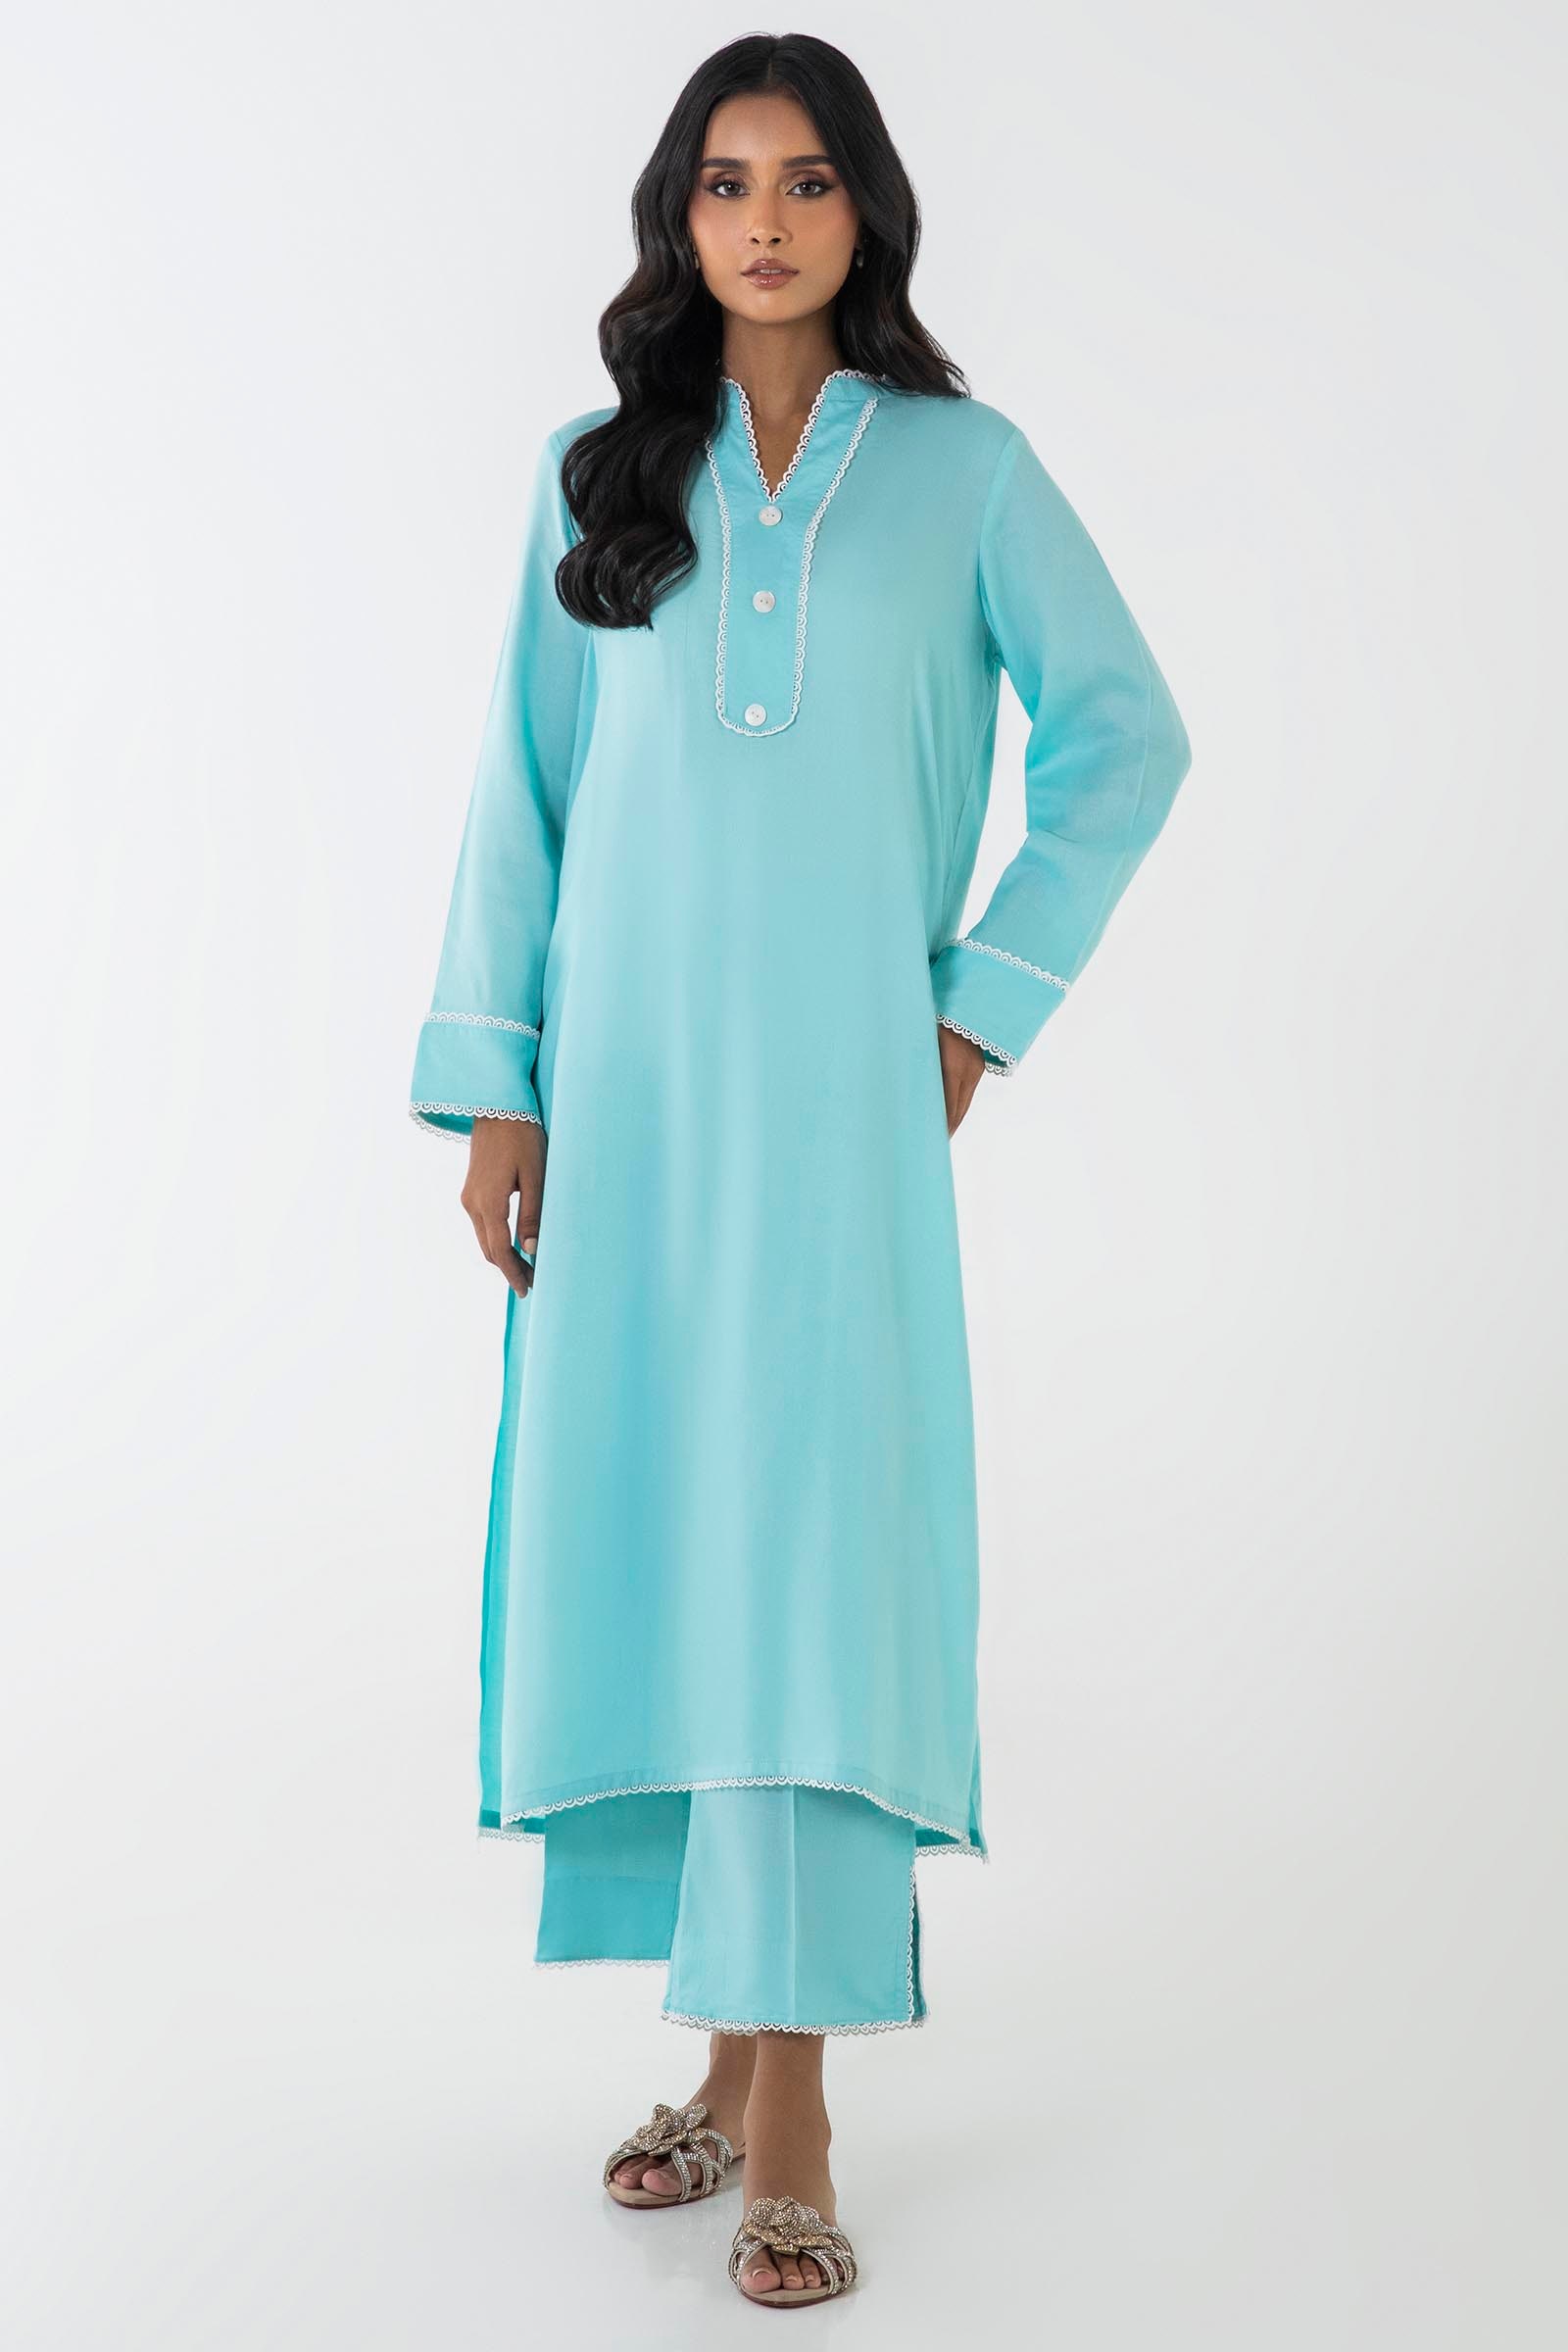
aqua kurta pants